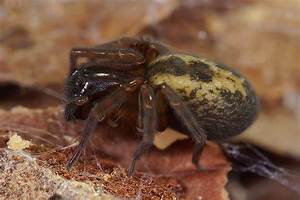
Label: ragno